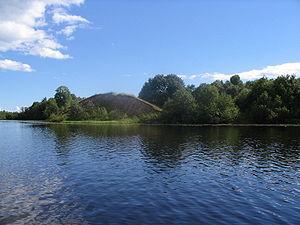
La Kema est une rivière appartenant au bassin de la Volga de 150 km de long, située dans l'oblast de Vologda au nord de la Russie qui se jette dans le lac Beloïe. Son bassin est de 3 550 km².